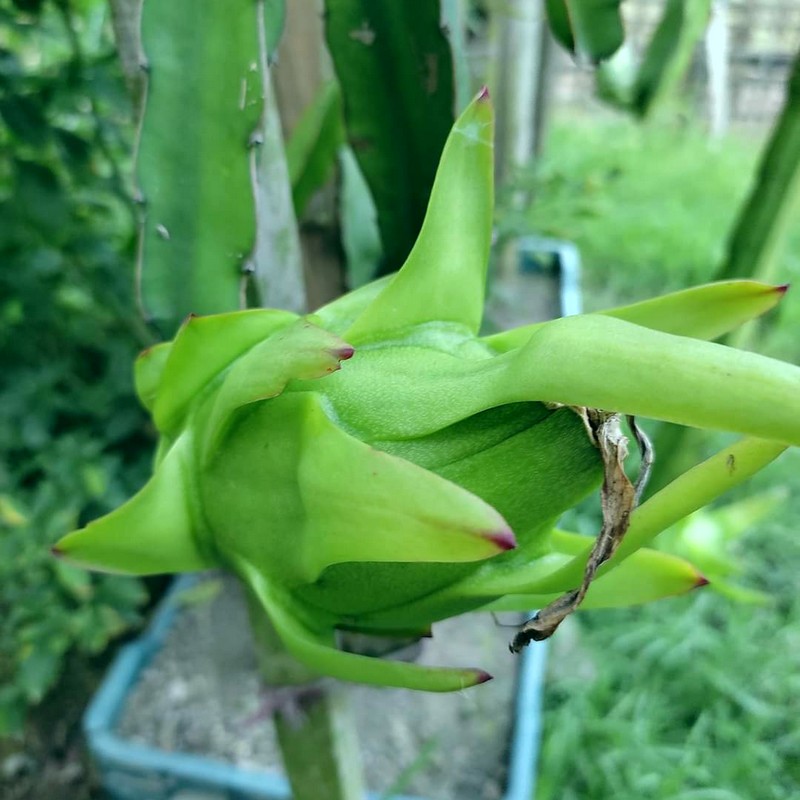
Label: Immature Dragon Fruit